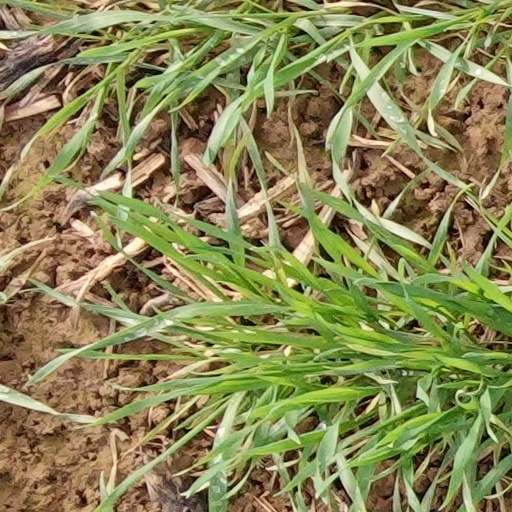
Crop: wheat